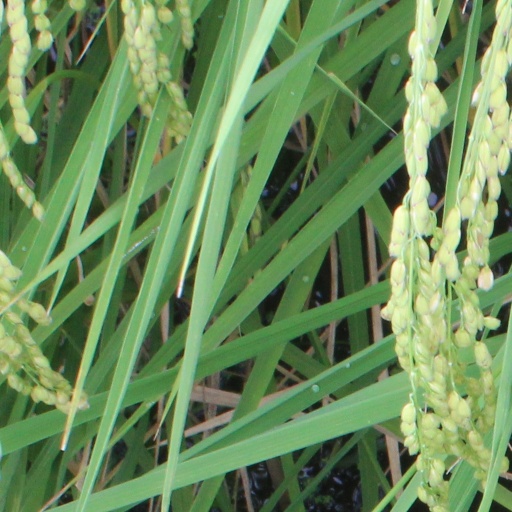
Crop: rice